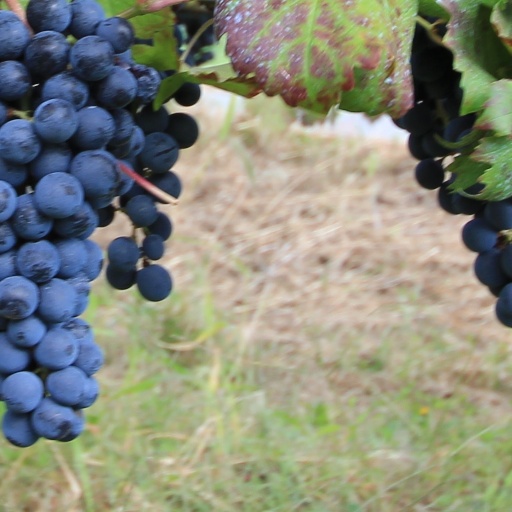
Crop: grape